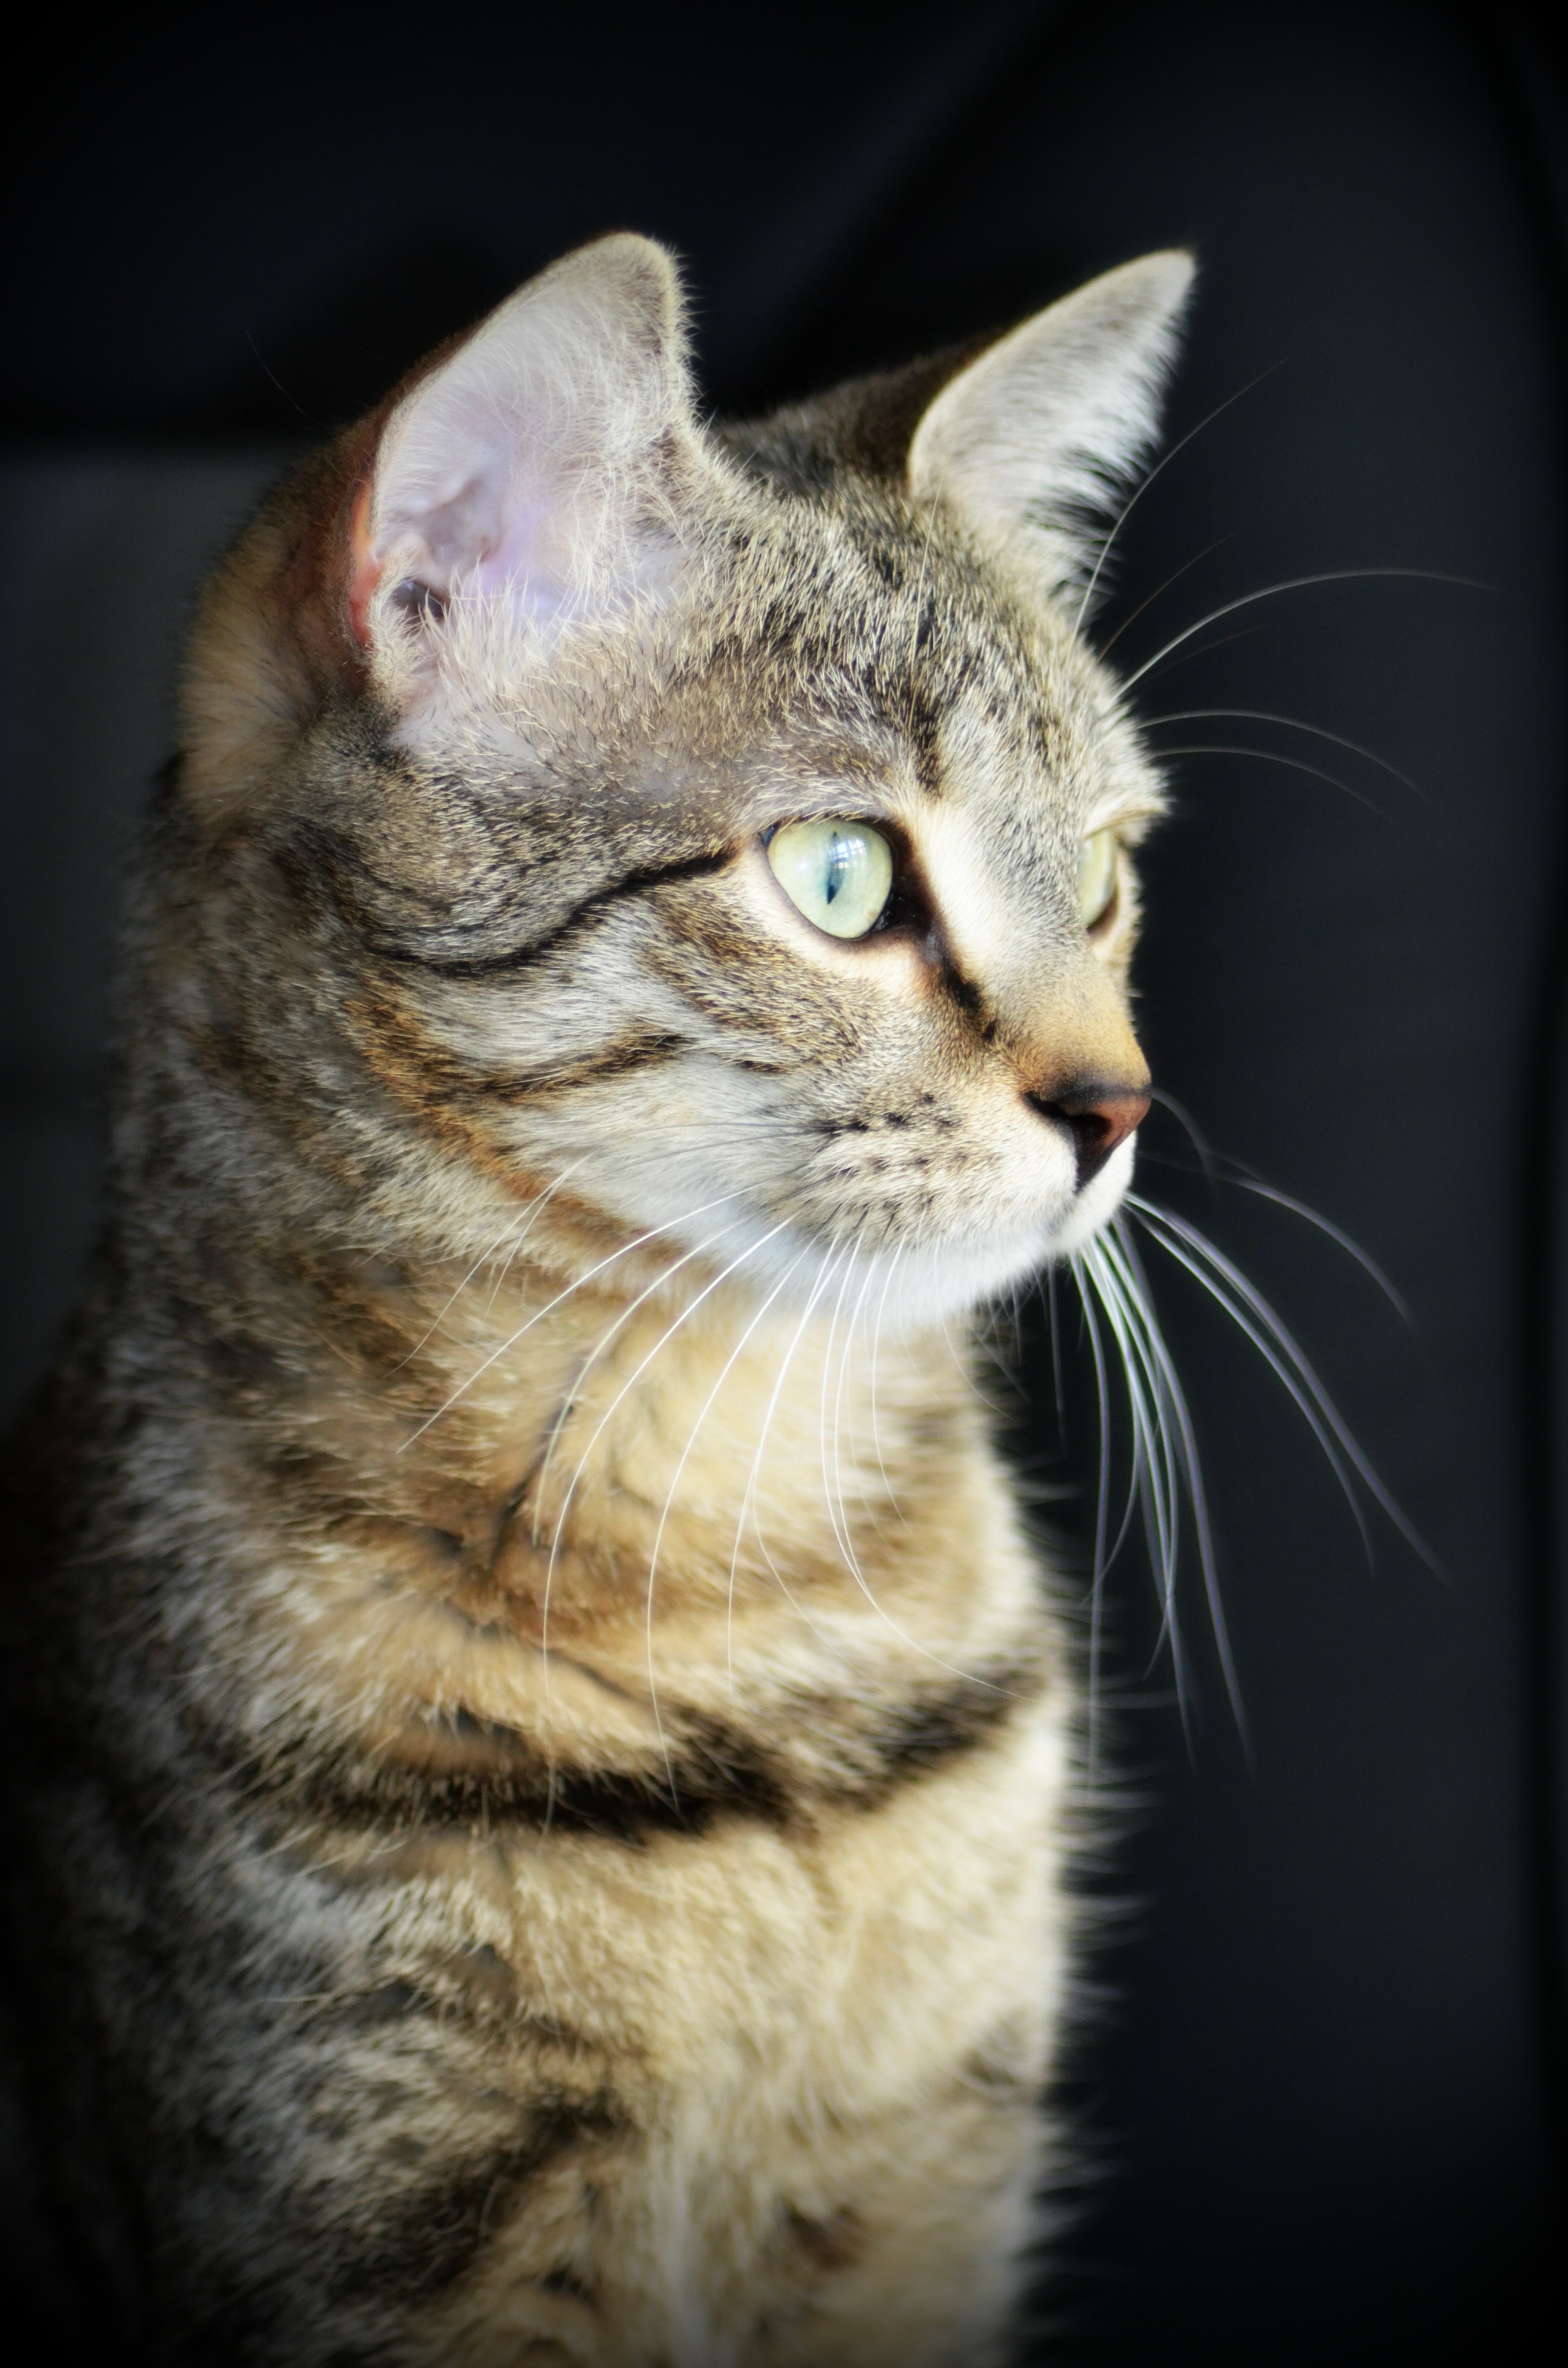
animal, pet, kitten, cat, feline, mammal, fauna, domestic animal, close up, nose, whiskers, snout, vertebrate, cat eyes, cat head, cat face, cat's eyes, tabby cat, eye of cat, european shorthair, wild cat, small to medium sized cats, cat like mammal, domestic short haired cat, pixie bob